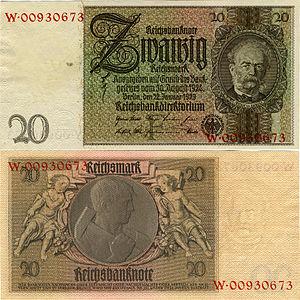
Le Reichsmark fut de 1924 à 1948 l'unité monétaire officielle de la République de Weimar, du Troisième Reich puis de l'Allemagne occupée par les forces alliées.